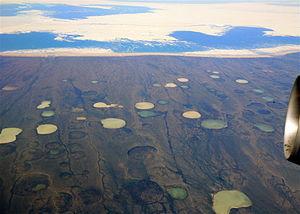
Une rétroaction climatique est le phénomène par lequel un effet sur le climat agit en retour sur ses causes d'une manière qui peut le stabiliser ou au contraire l'amplifier. Dans le premier cas on parle de rétroaction négative dans le second, de rétroaction positive, ce qui peut conduire à un emballement. Ce phénomène est important pour comprendre le réchauffement climatique car ces rétroactions peuvent amplifier ou atténuer l'effet de chaque forçage climatique et jouent donc un rôle important dans la détermination de la sensibilité climatique et les projections sur le climat futur.